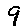
Label: 9